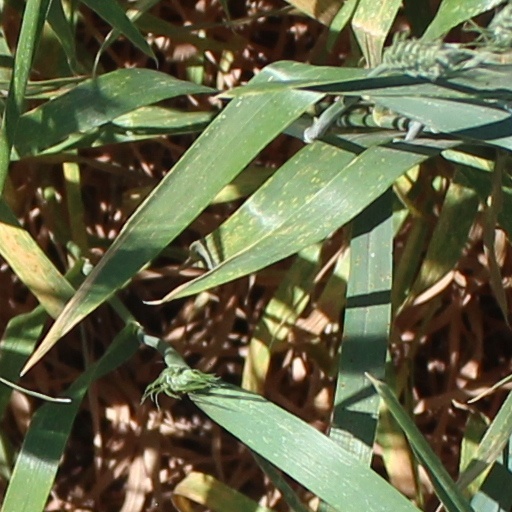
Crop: wheat